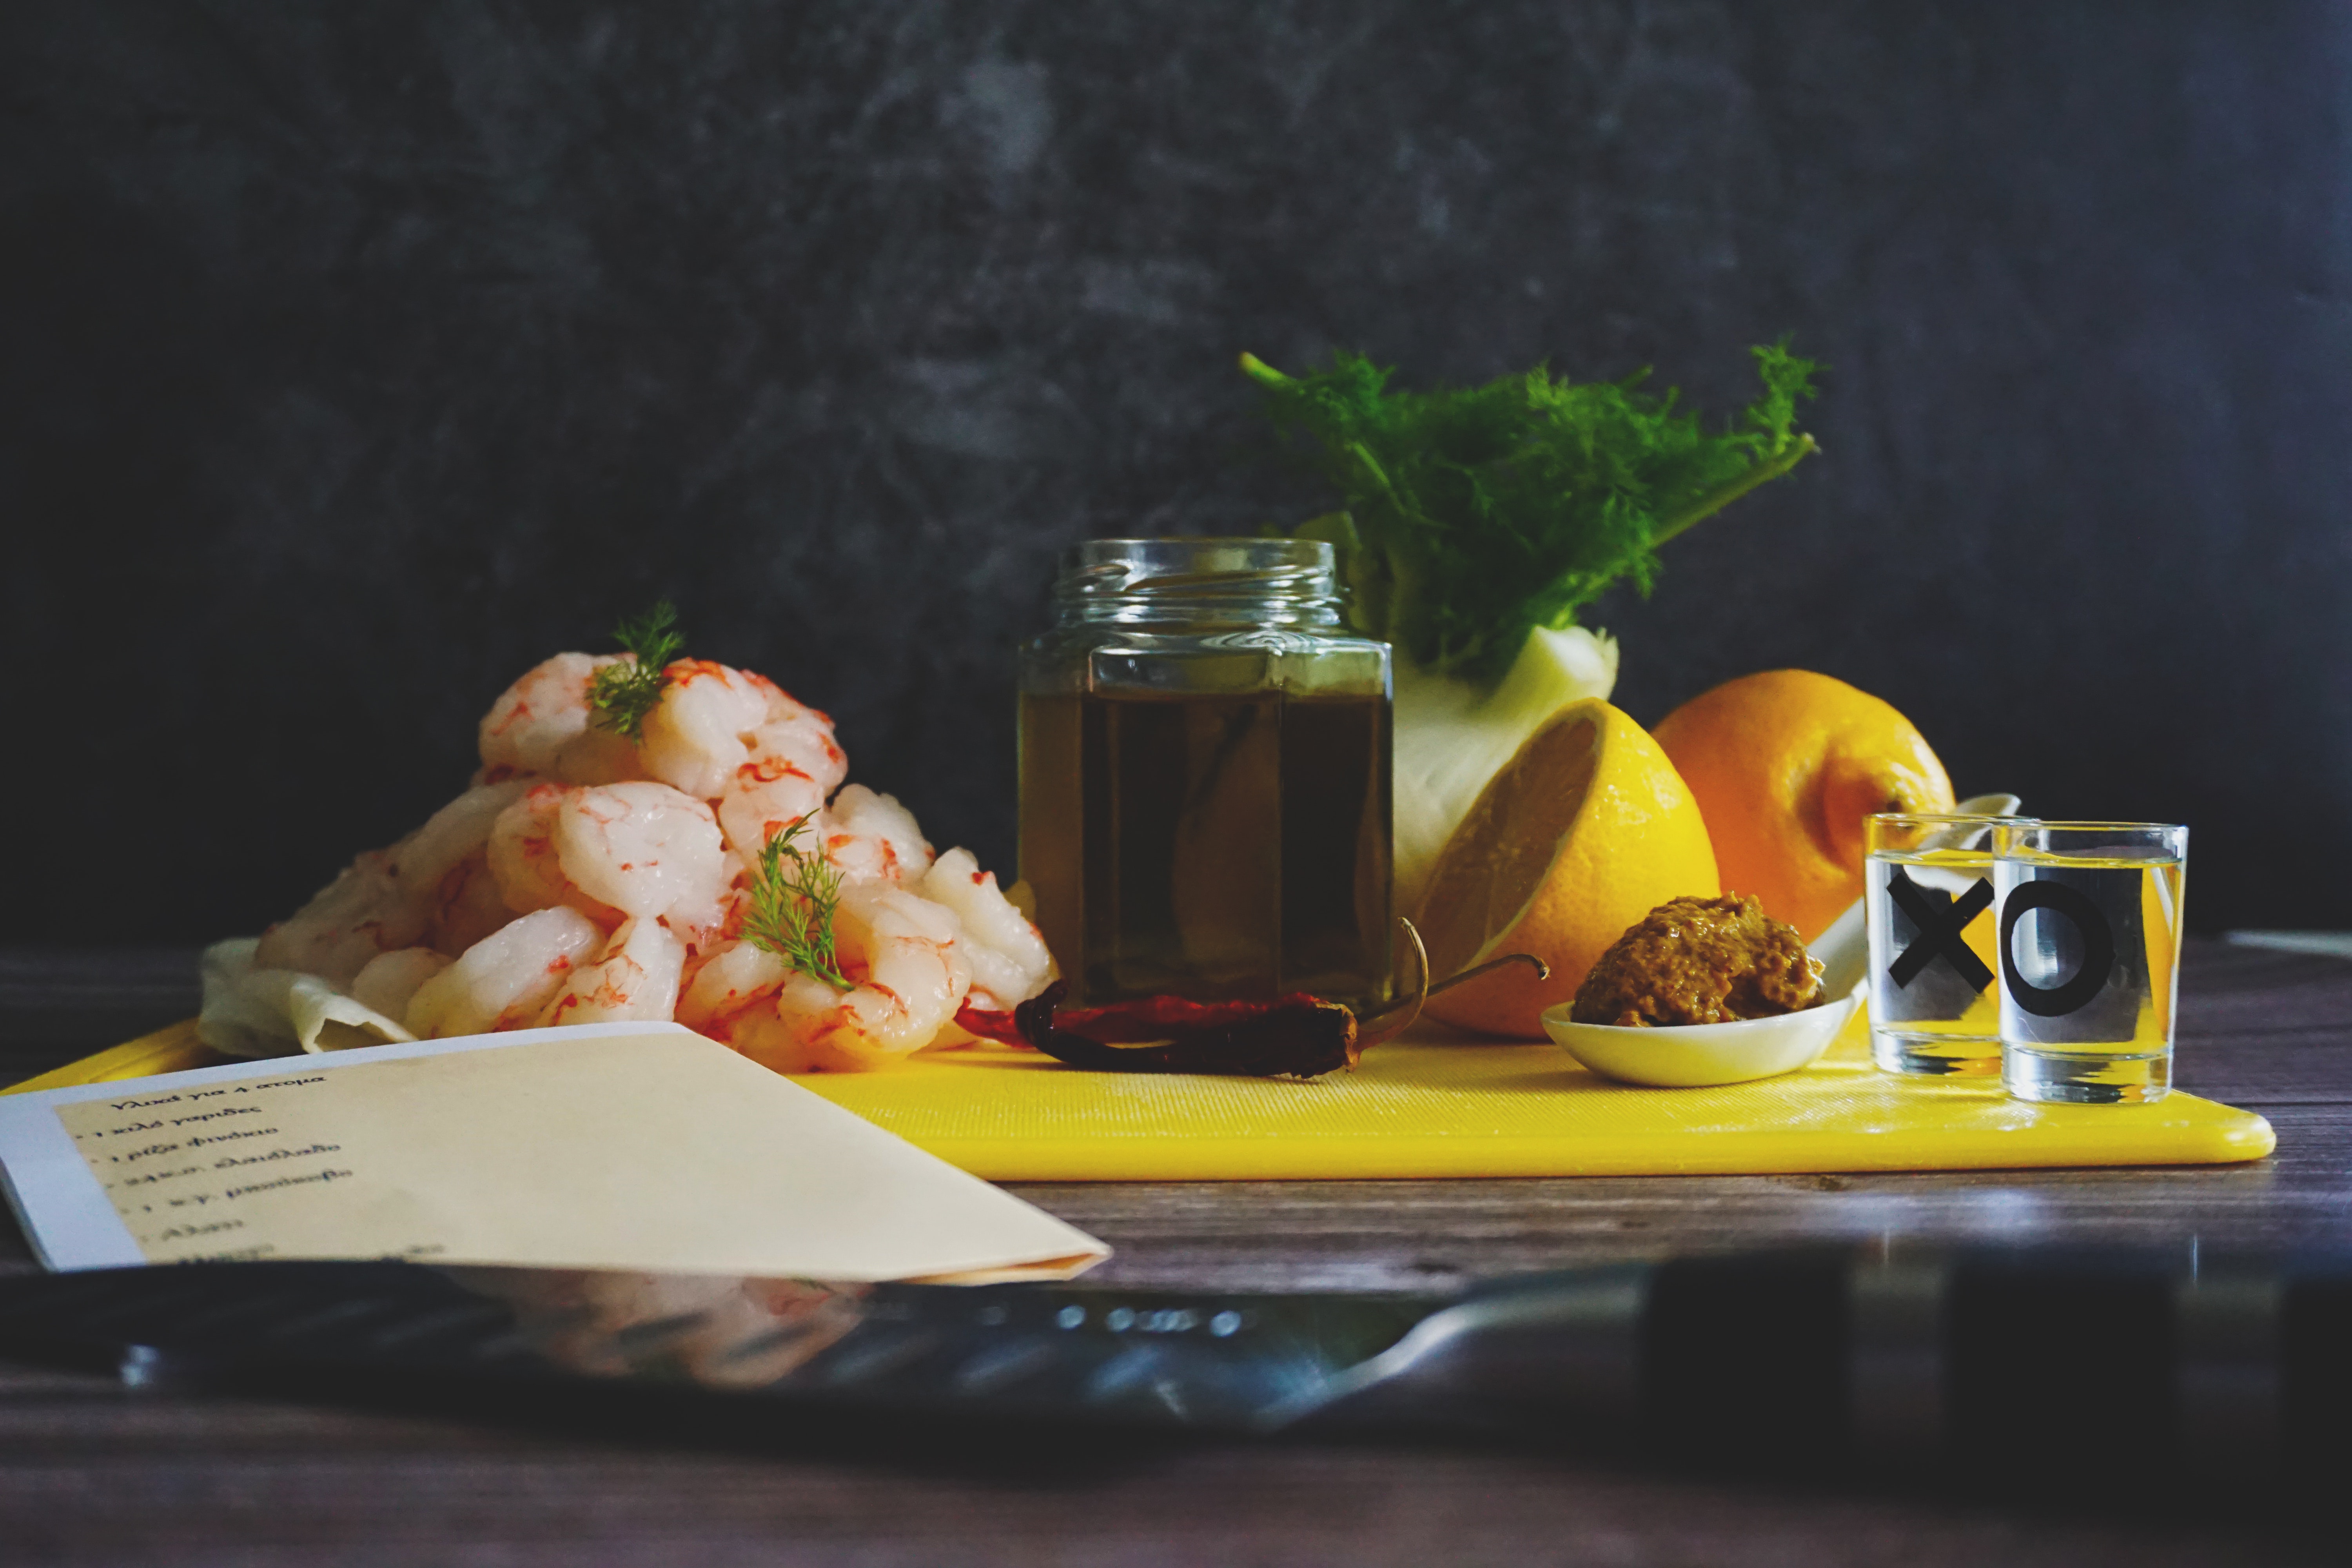
natural, food, tableware, fruit, plant, ingredient, orange, citrus, serveware, clementine, natural foods, tangelo, recipe, cuisine, grape, dish, plate, produce, bitter orange, dishware, garnish, tangerine, table, mandarin orange, finger food, serving tray, valencia orange, still life photography, comfort food, sweetness, still life, junk food, delicacy, platter, ananas, calamondin, la carte food, superfood, artwork, culinary art, herb, leaf vegetable, grapefruit, breakfast, drink, lemon, glass, Food group, side dish, meal